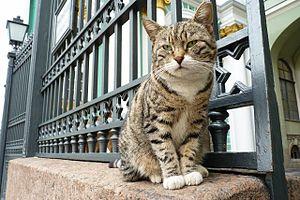
Les chats de l'Ermitage sont des chats du musée de l'Ermitage, à Saint-Pétersbourg en Russie. Le musée a un secrétaire de presse et trois gardiennes qui s'occupent des soixante-dix chats.